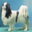
Label: dog